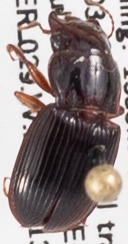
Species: Cratacanthus dubius
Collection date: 2022-07-13
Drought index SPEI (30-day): -1.362
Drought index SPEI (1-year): -2.09
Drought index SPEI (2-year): -1.69